Yevhen Ivanyak

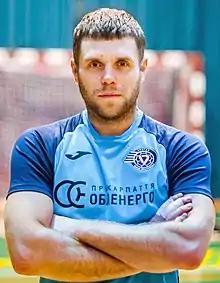

Yevhen Ivanyak (born 28 September 1982), is a Ukrainian futsal player who plays for Lokomotiv Kharkiv and the Ukraine national futsal team.